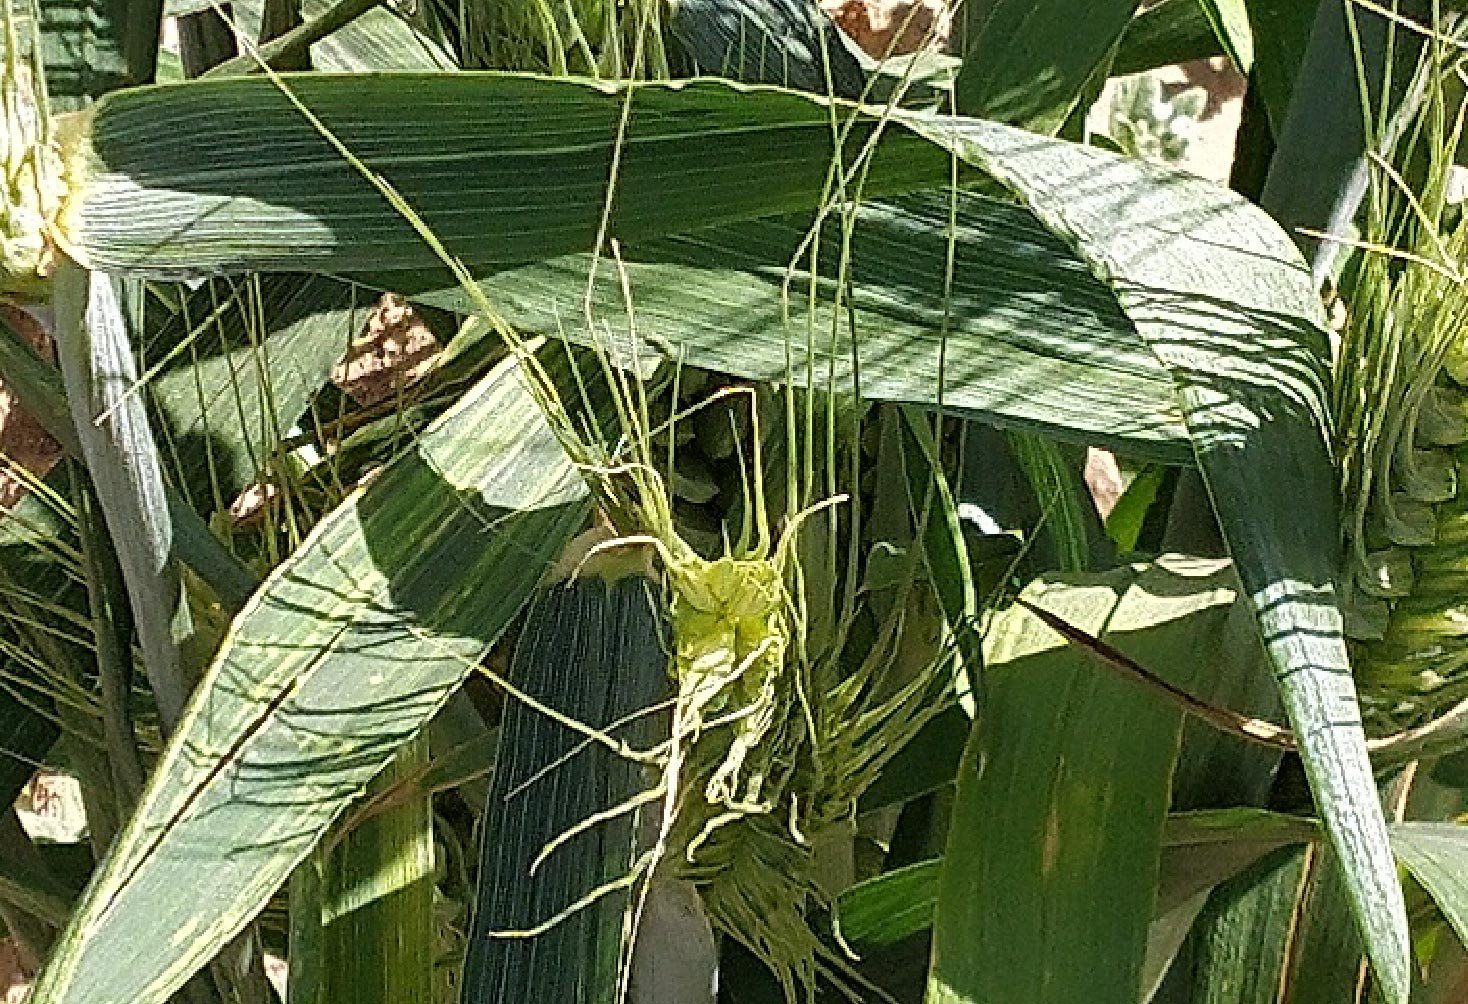
Label: Wheat___Healthy